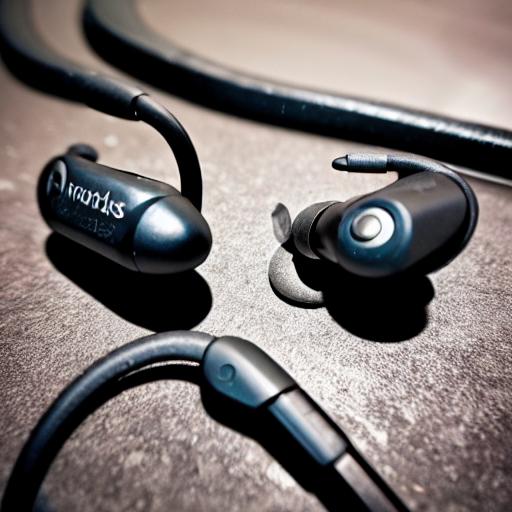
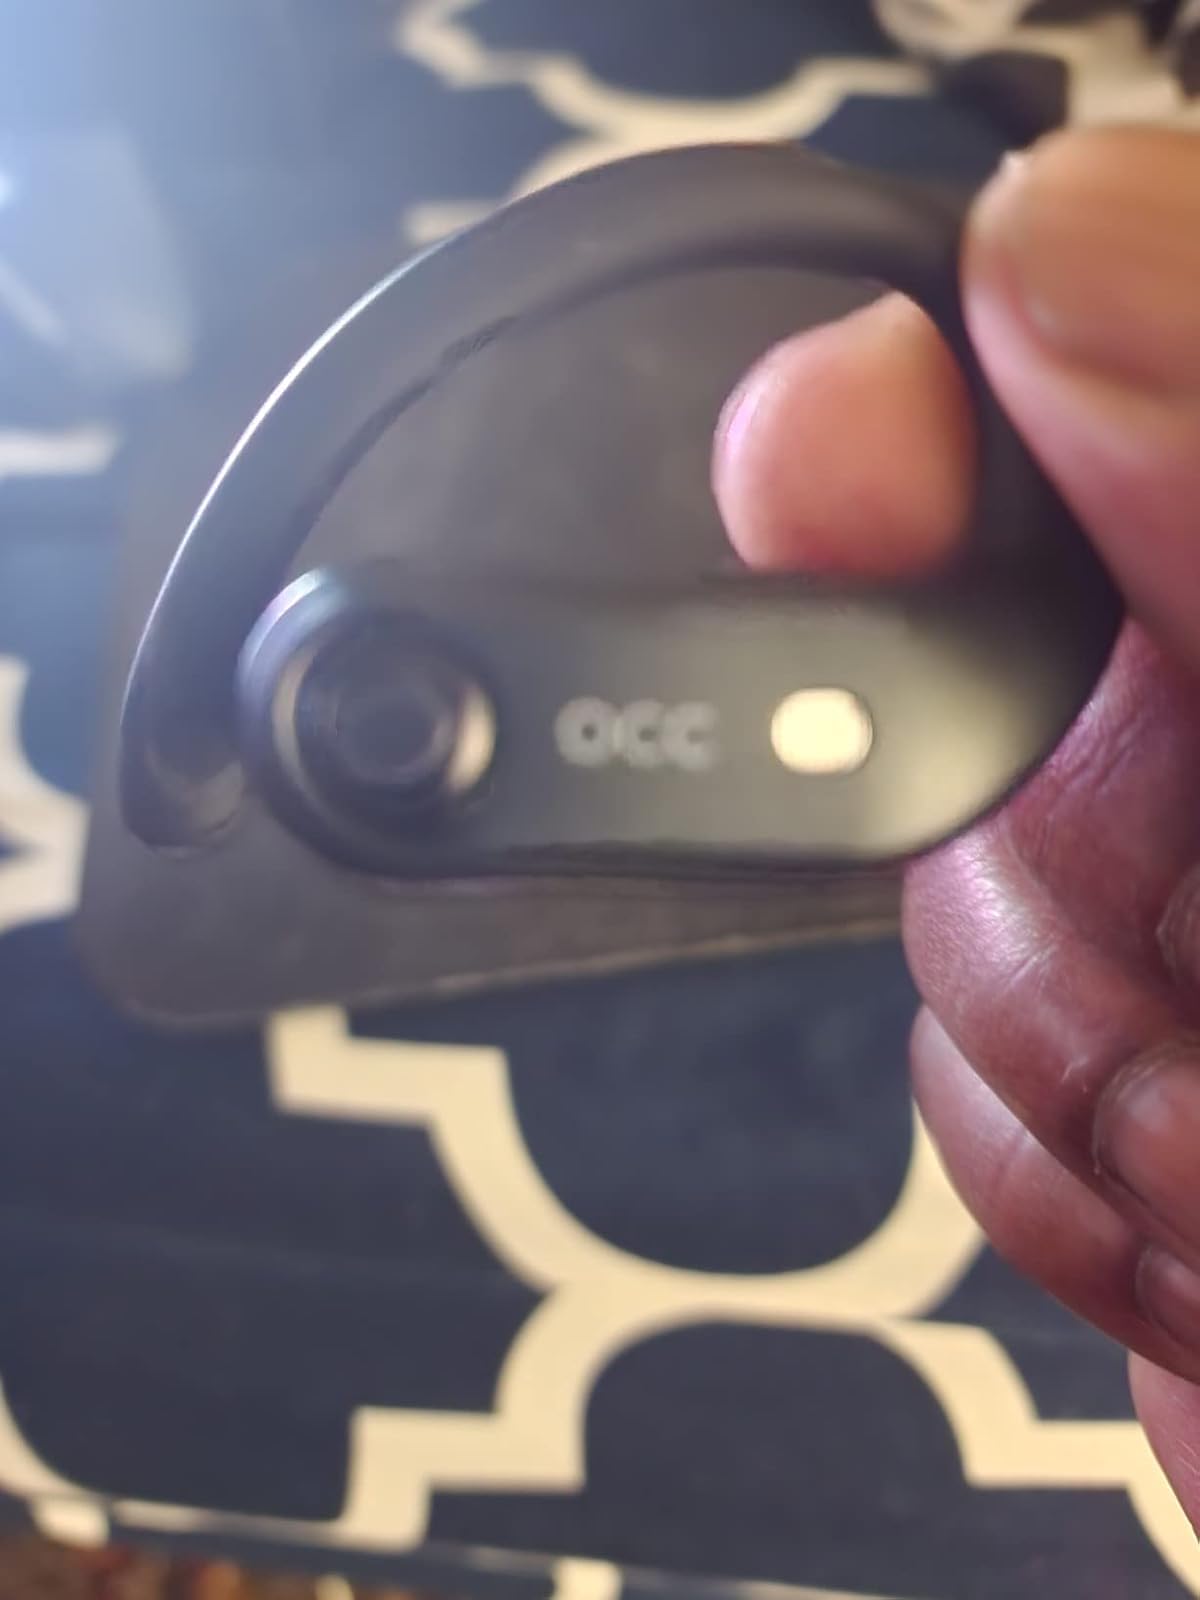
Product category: earbuds
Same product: no